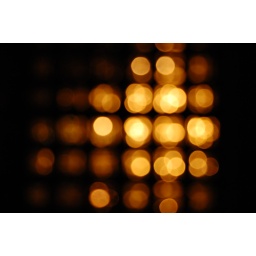
A window in the building where I work.